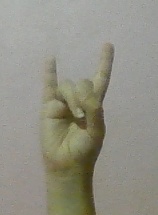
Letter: la